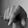
ASL letter: Q